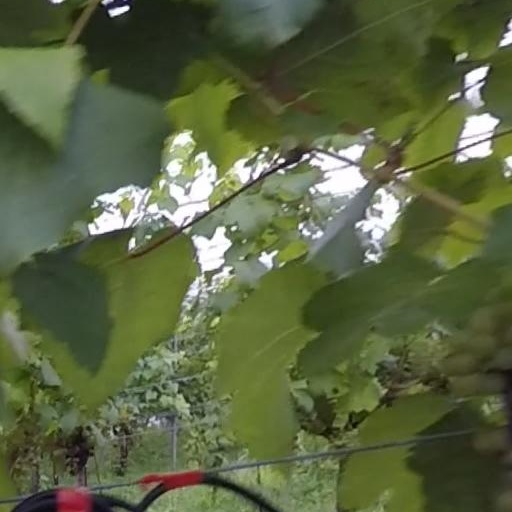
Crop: grape